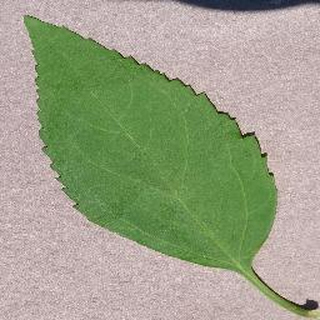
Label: healthy_cherry